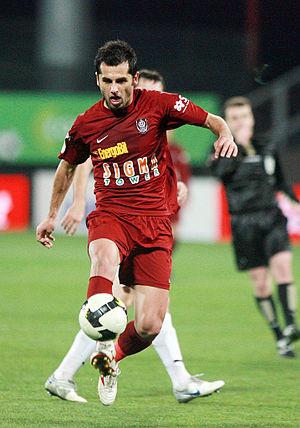
Nicolae Constantin Dică, né le 9 mai 1980 à Pitești, est un ancien footballeur international roumain évoluant au poste de milieu offensif.